Tehran

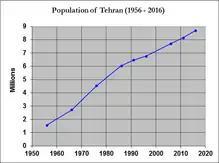
The population of Tehran

After World War I, the constituent assembly elected Reza Shah of the Pahlavi dynasty as the new monarch, who immediately suspended the Baladie law of 1907, replacing the decentralized and autonomous city councils with centralist approaches to governance and planning. From the 1920s to the 1930s, under the rule of Reza Shah, the city was rebuilt. Several old buildings, including parts of the Golestan Palace, Tekye Dowlat, and Tupkhane Square, were replaced with modern buildings influenced by classical Iranian architecture, particularly the buildings of the National Bank, the police headquarters, the telegraph office, and the military academy.